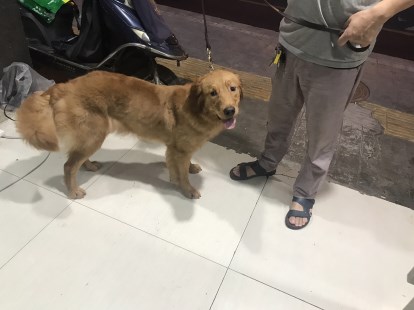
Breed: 5355-n000126-golden_retriever